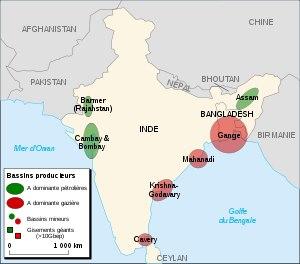
Une région pétrolifère est un endroit sur la terre, sous la terre ou sous le plancher océanique où de multiples dépôts naturels de pétrole et de gaz naturel sont présents. Ils sont presents dans de nombreuses zones du monde.
Le secteur de l'énergie en Inde figure parmi les grands, l'Inde étant le deuxième pays du monde par sa population : 1 339 millions d'habitants en 2017. L'Inde se classe au troisième rang mondial pour la consommation d'énergie après les États-Unis et la Chine. Cependant, sa consommation par habitant est encore très faible : 0,66 tep, soit le tiers de la moyenne mondiale et 10 fois moins que celle des États-Unis.
Cet article détaille les régions pétrolifères en Australasie.